Otto Treider

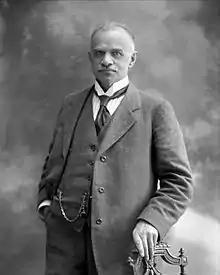
Otto Treider in 1916

Otto Halfdan Treider (October 6, 1856 – April 6, 1928) was a Norwegian educator and preacher.